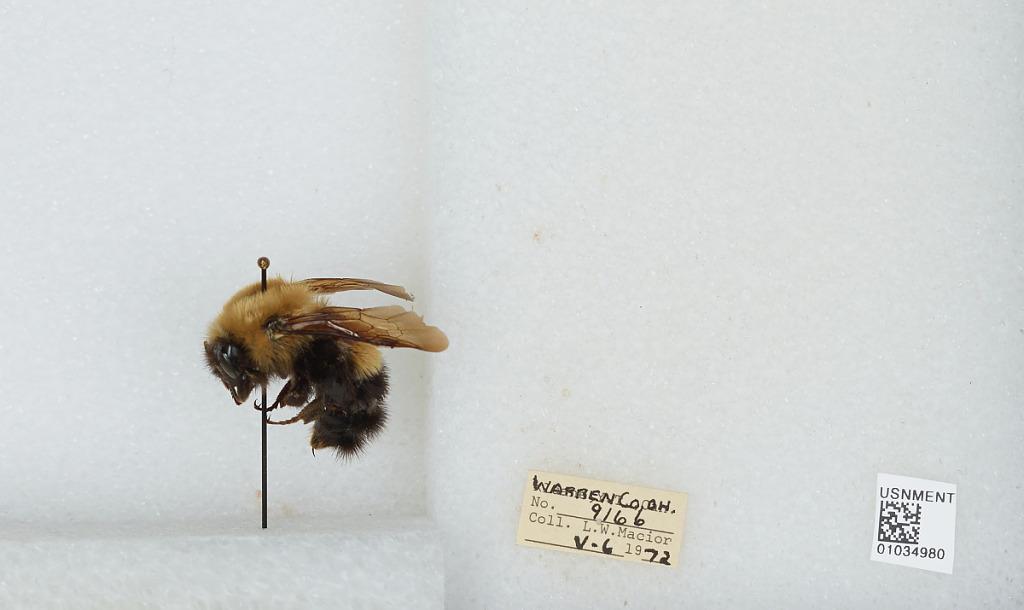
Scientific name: Bombus (Pyrobombus) perplexus Cresson
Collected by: L. Macior
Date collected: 1972-5-6
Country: United States
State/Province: Ohio
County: Warren
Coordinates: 39.4242, -84.1856